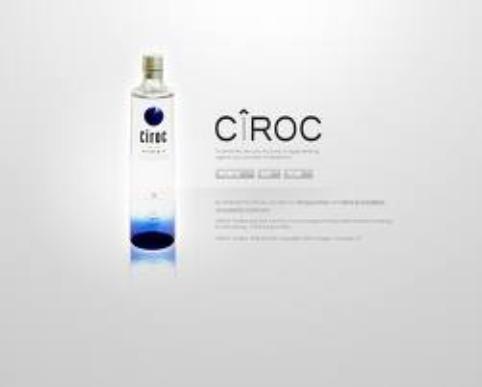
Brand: Ciroc
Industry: Necessities